2017 WTA Finals

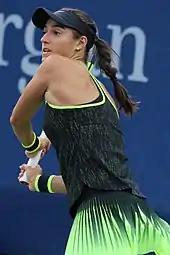
Garcia won the Asian double.

Jeļena Ostapenko began her season in Auckland, where she retired during her semifinal match. At the Australian Open, she was ousted by Karolína Plíšková in the third round. This was followed up with first-round exits in St. Petersburg and Dubai and a quarterfinal loss in Acapulco. Her form didn't improve much on the Sunshine swing either, losing to Dominika Cibulková in the second round of Indian Wells and dropping her first-round match in Miami.